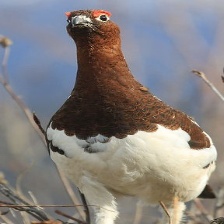
Species: WILLOW PTARMIGAN
Scientific name: LAGOPUS LAGOPUS